Tom Bevill Lock and Dam

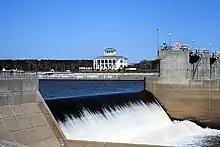
View across the dam to the visitor center.

The Tom Bevill Lock and Dam, formerly named Aliceville Lock and Dam and "Memphis Lock and Dam", is one of four lock and dam structures on the Tennessee-Tombigbee Waterway that generally lie along the original course of the Tombigbee River. It is located near Aliceville, Alabama and impounds Aliceville Lake. It is named for Tom Bevill, a proponent of the Tenn-Tom.